Jason McCaslin

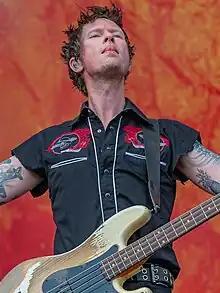
McCaslin performing at Rock im Park in 2023

Jason "Cone" McCaslin (born September 3, 1980) is a Canadian musician, singer, songwriter, and record producer, best known as the bassist and backing vocalist of the band Sum 41. He and frontman Deryck Whibley are the only two members of the band to appear on every studio album.